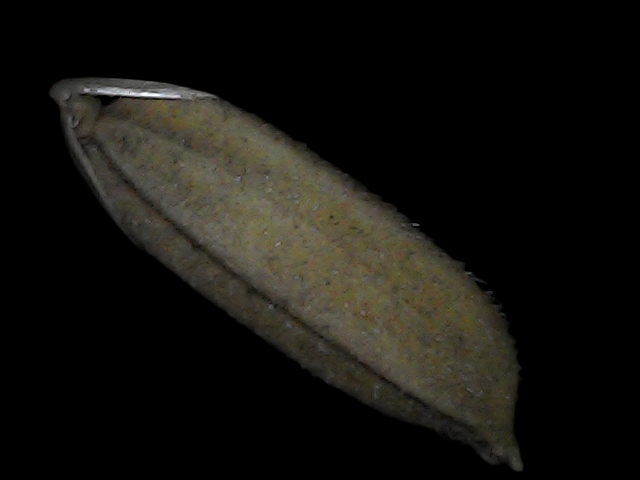
Rice variety: Bd72